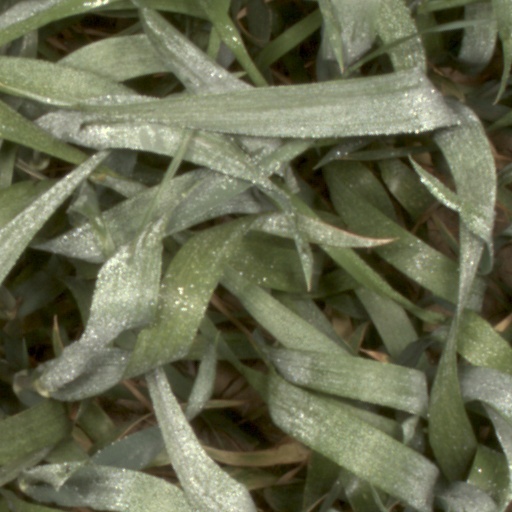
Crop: wheat